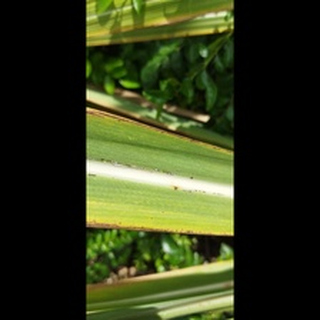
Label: sugarcane_rust